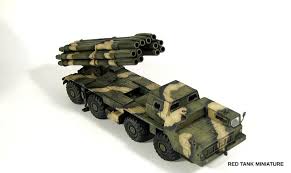
Label: Self Propelled Artillery